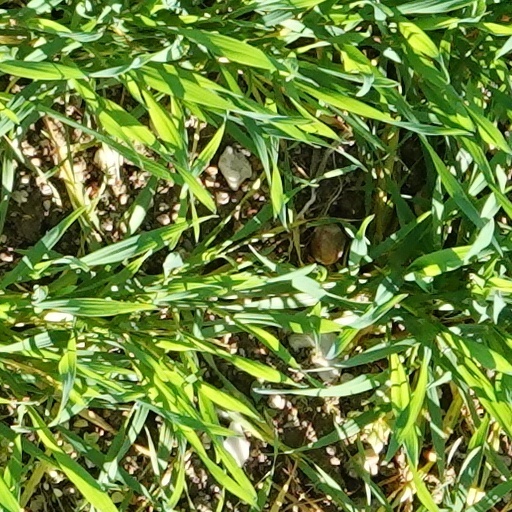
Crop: wheat